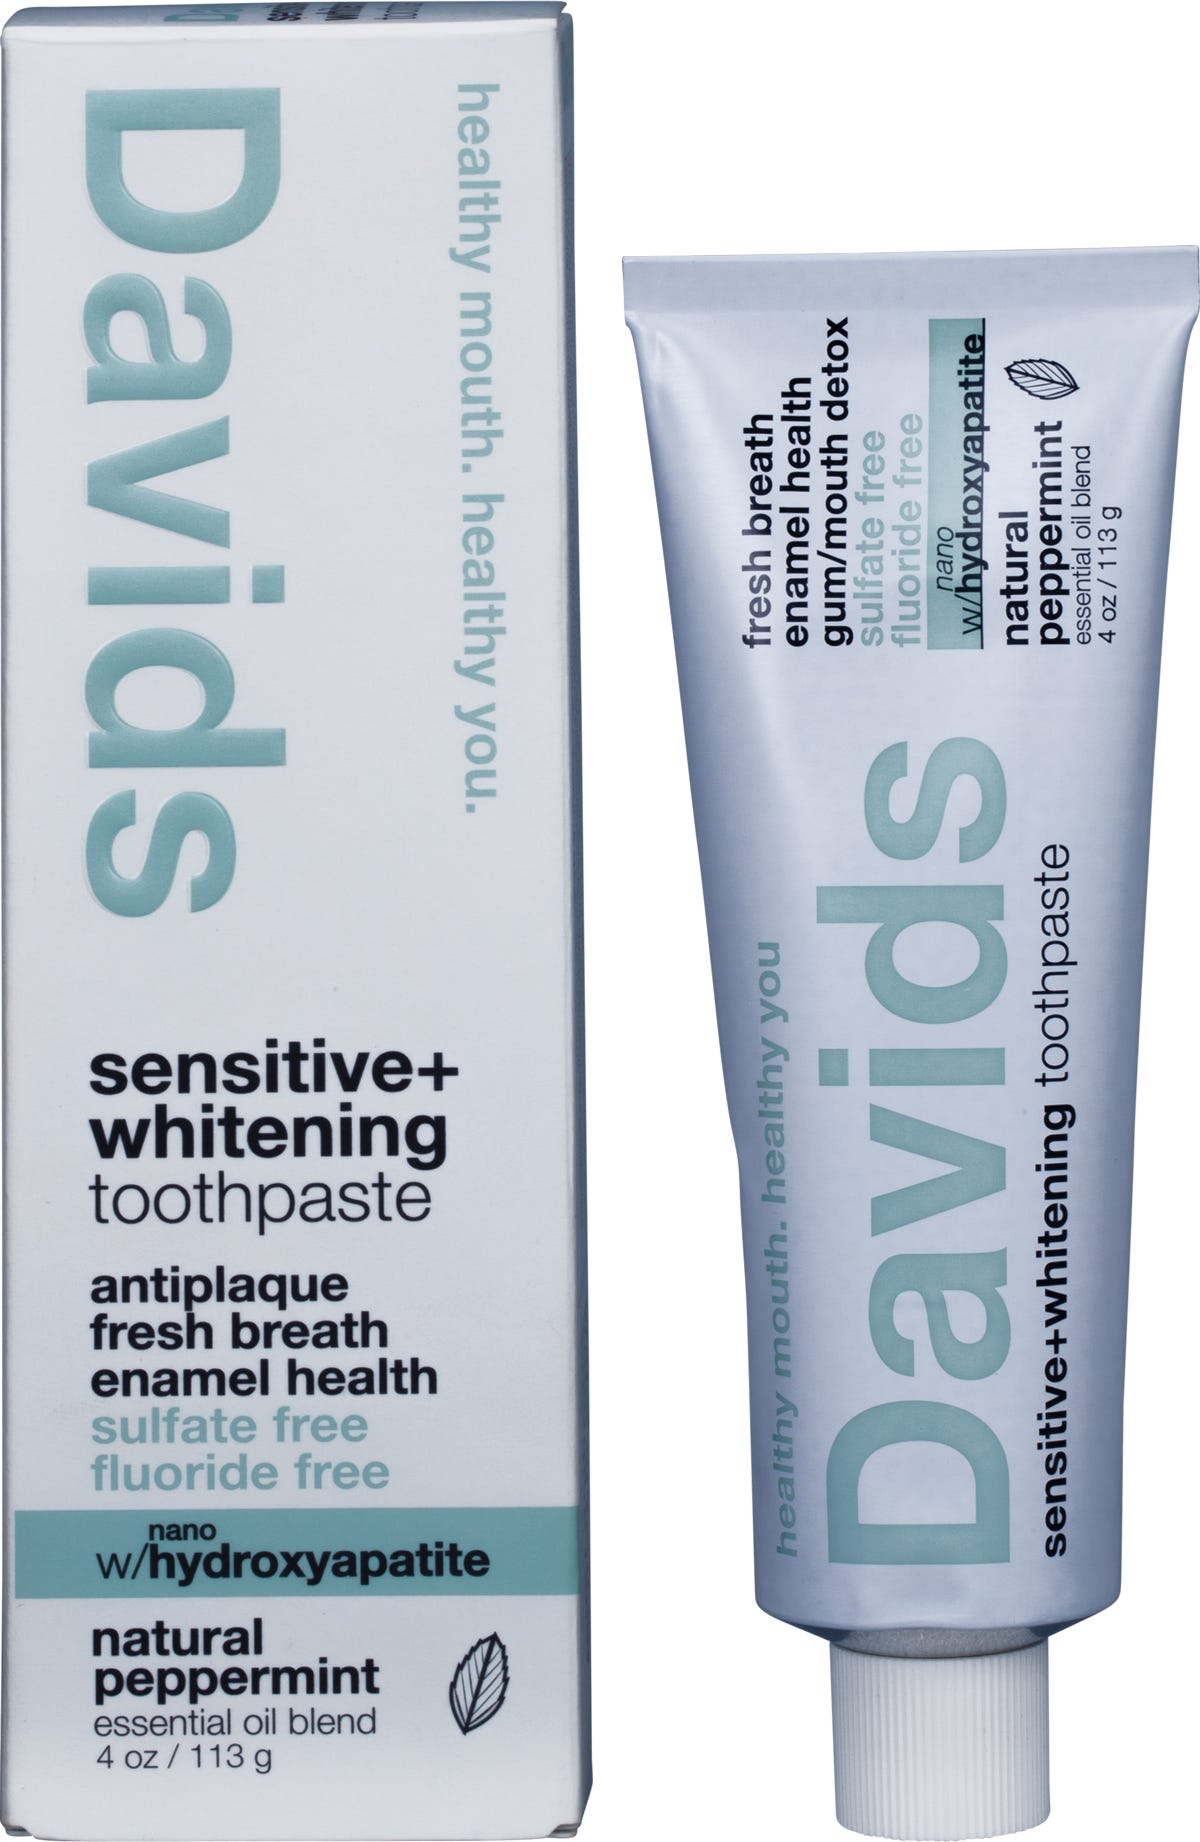
Sensitive + Whitening Peppermint 113g
Brand: Davids Toothpaste
Category: Health & Beauty > Personal Care > Oral Care > Toothpaste